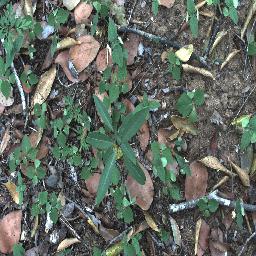
Label: rubber_vine